1915 Auckland Rugby League season

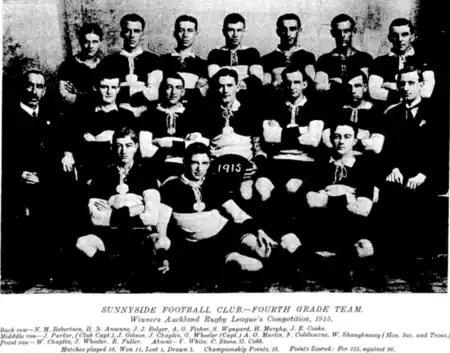
Sunnyside team which won the 4th grade competition.

The lower grades consisted of second, third, fourth, and for the first time a fifth grade. New teams included Thames Old Boys, made up of players from Thames who had settled in Auckland, and Richmond Rovers who were affiliated with the Eden Ramblers club but soon after became a club on their own.